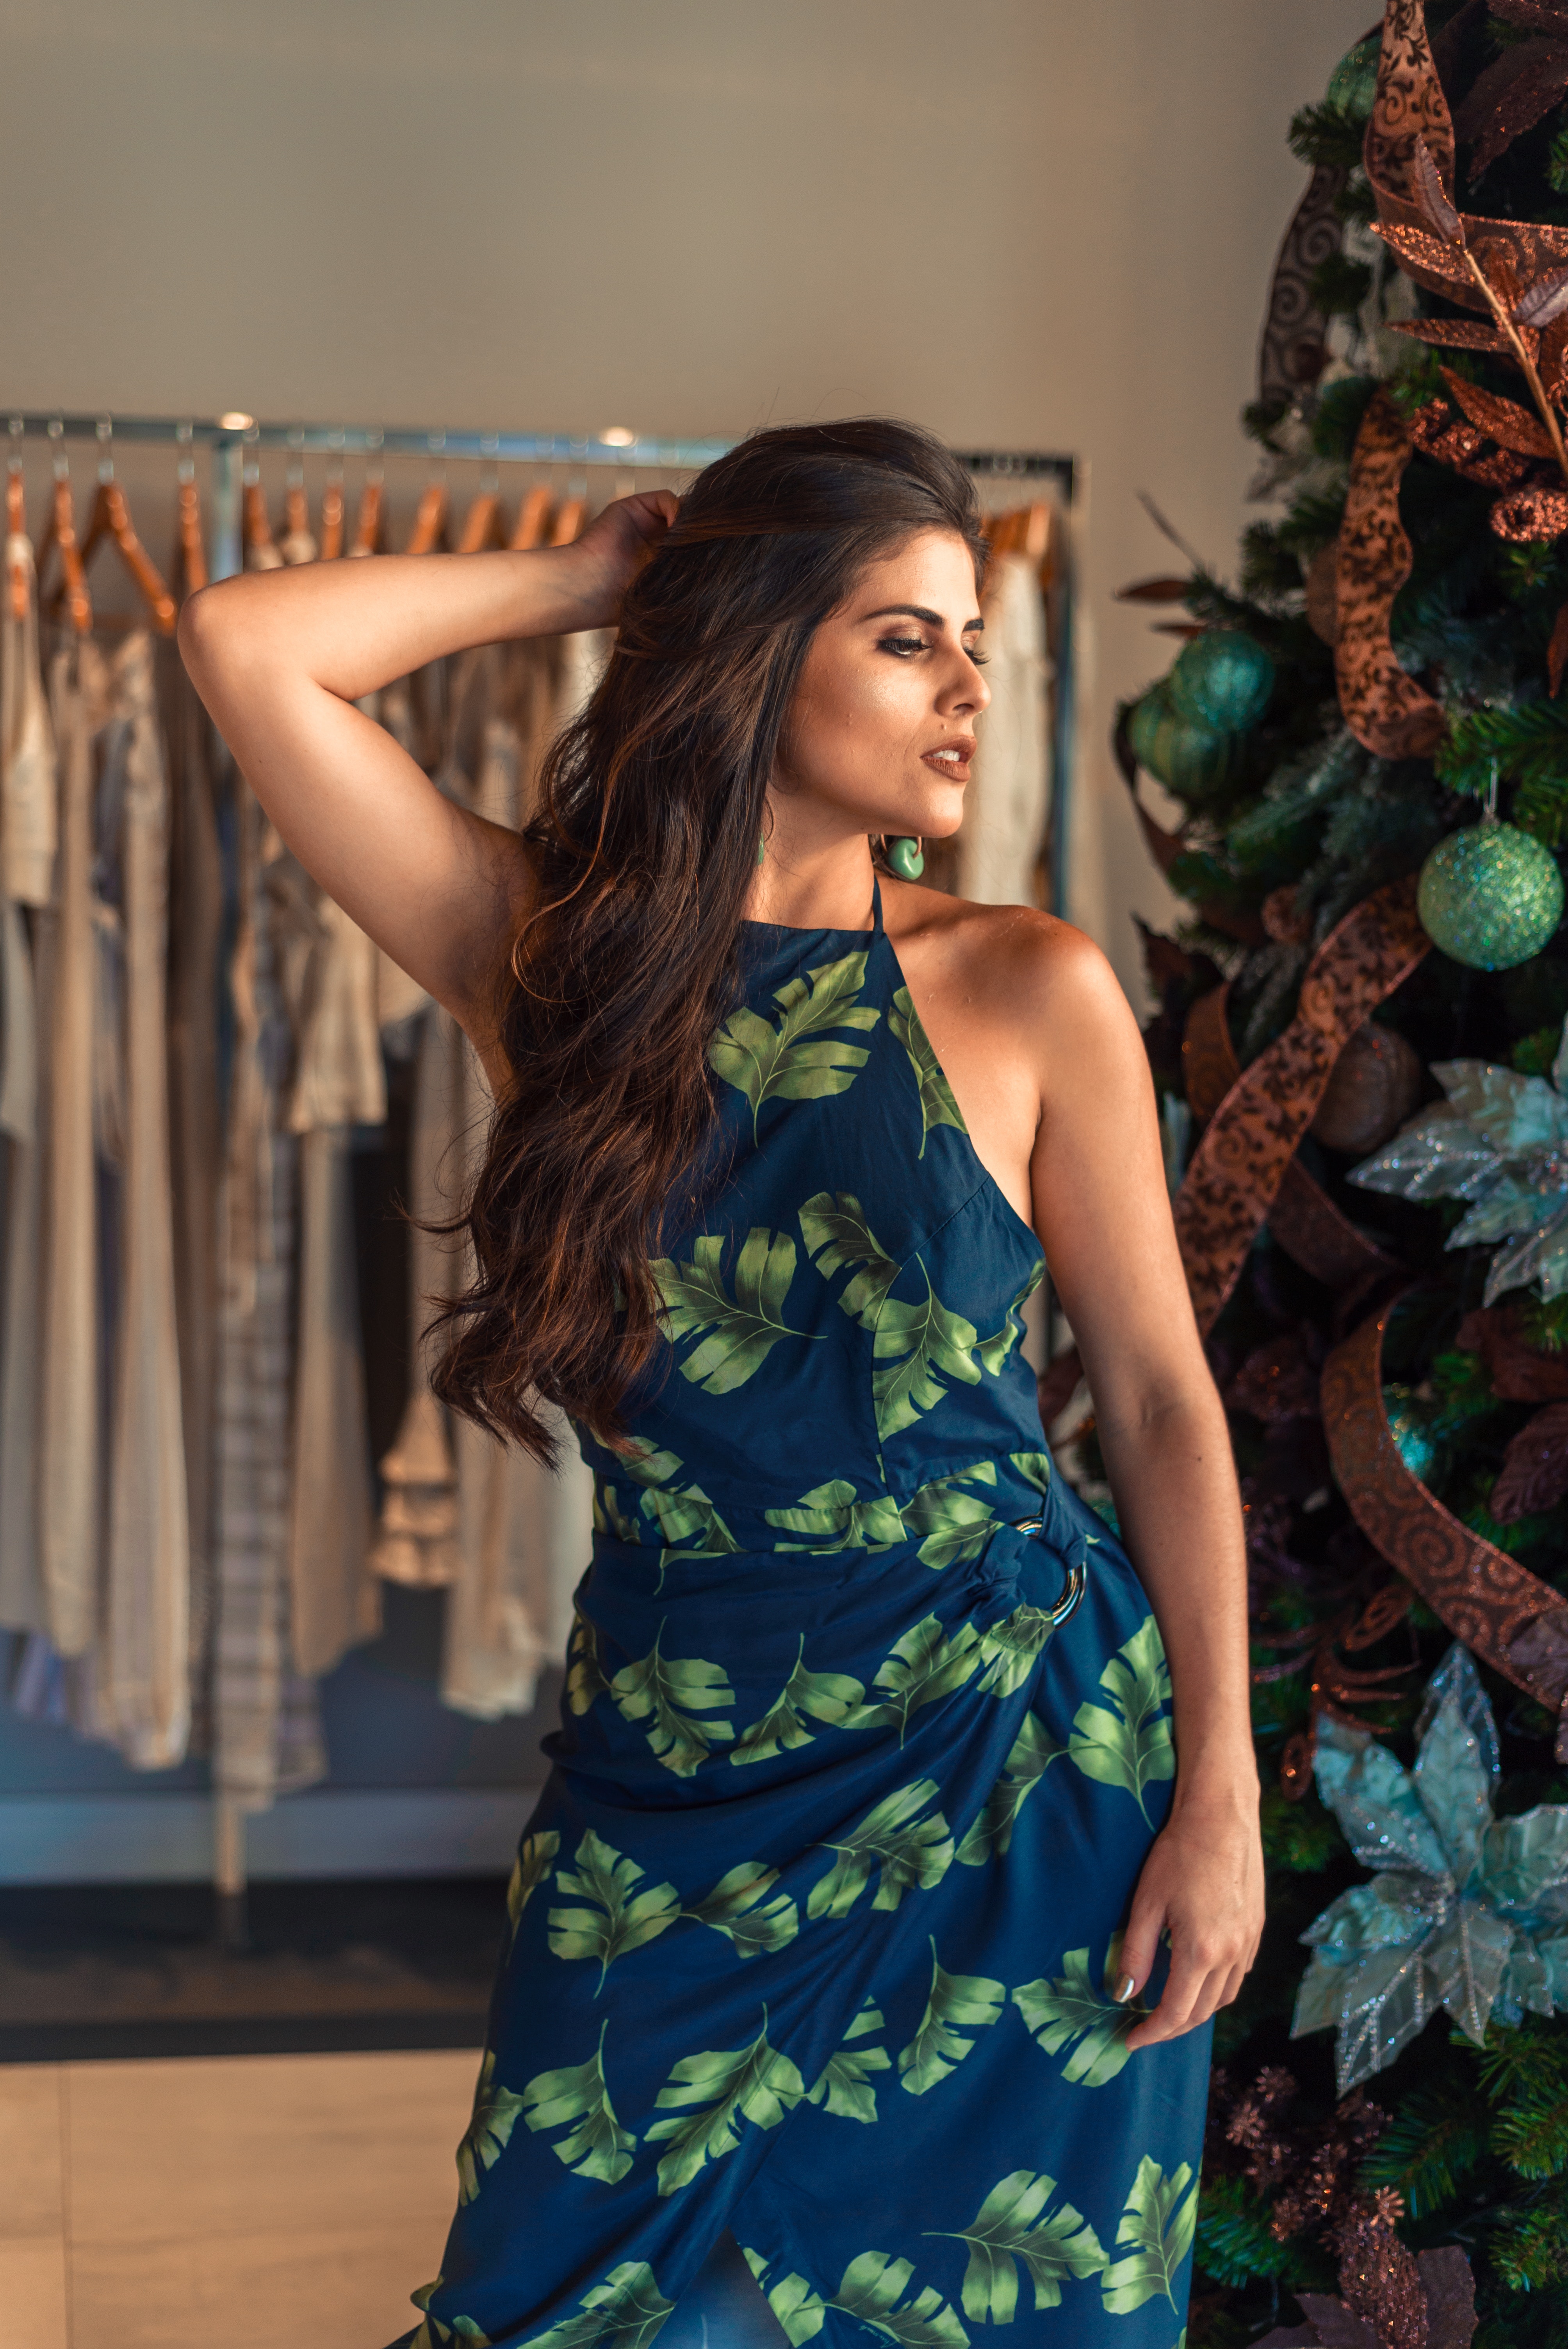
clothing, green, dress, photo shoot, lady, shoulder, beauty, fashion model, fashion, yellow, model, long hair, photography, fashion design, day dress, formal wear, leg, cocktail dress, waist, pattern, abdomen, neck, brown hair, trunk, fawn